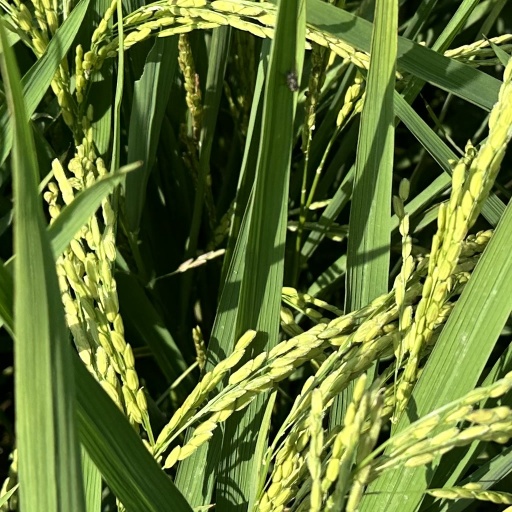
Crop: rice